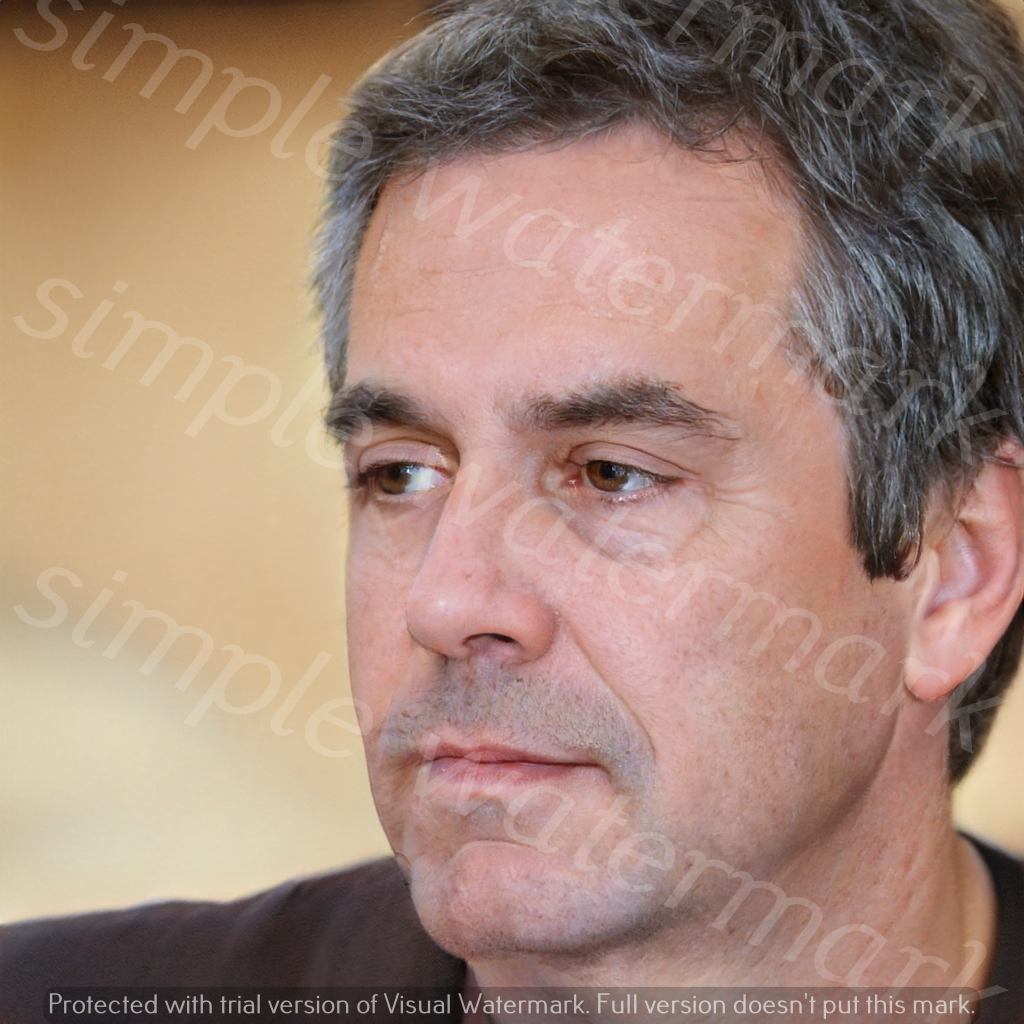
Label: Watermark